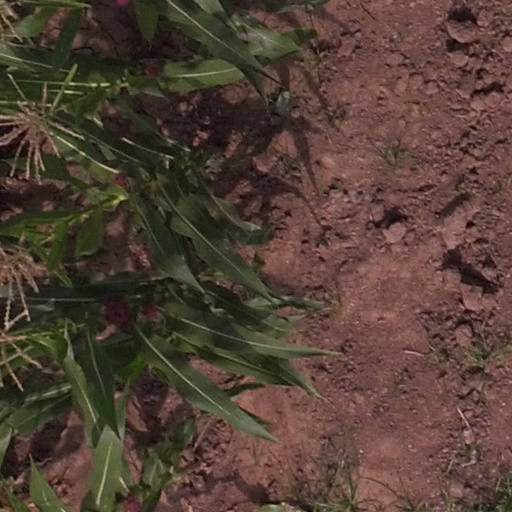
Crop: maize; corn